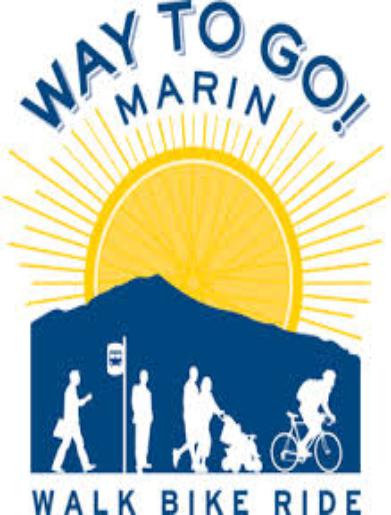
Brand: marin bikes
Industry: Transportation